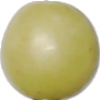
Label: Grape White 2